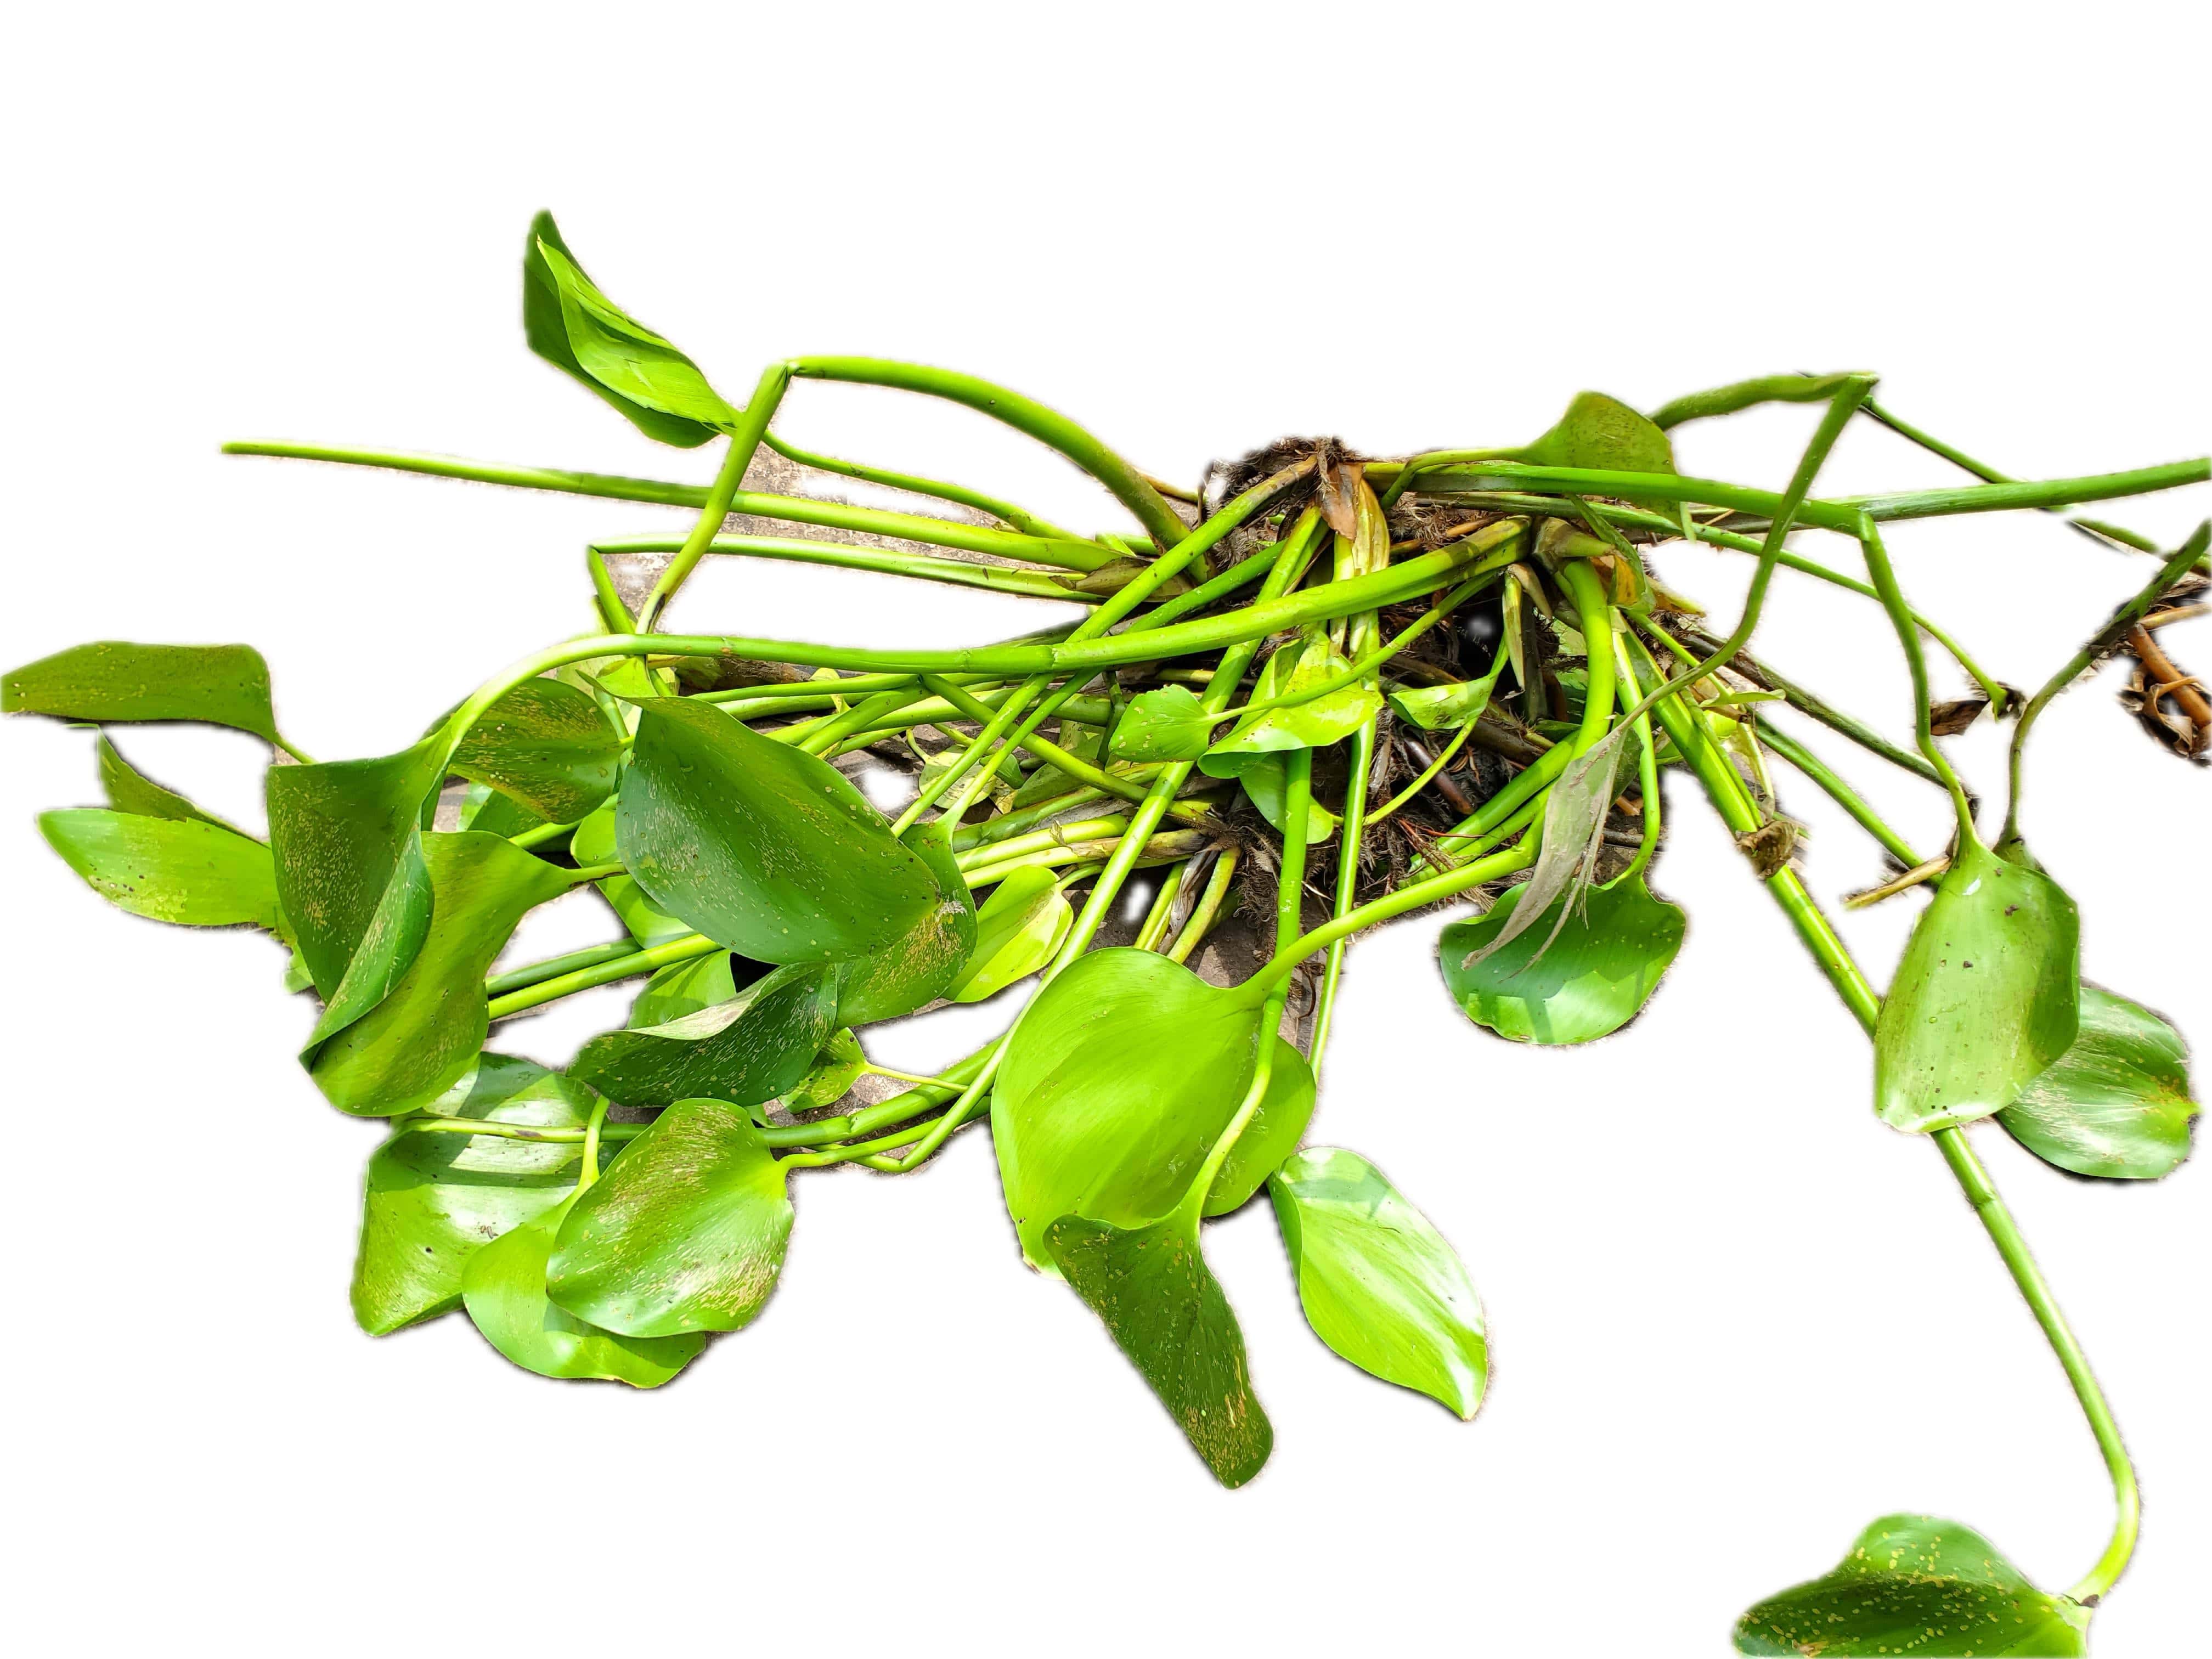
Species: Common Water Hyacinth (Eichornia crassipes)